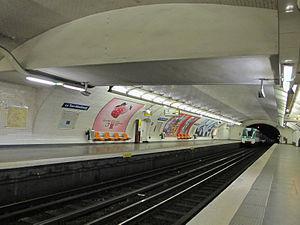
La Tour-Maubourg est une station de la ligne 8 du métro de Paris, située dans le 7ᵉ arrondissement de Paris.